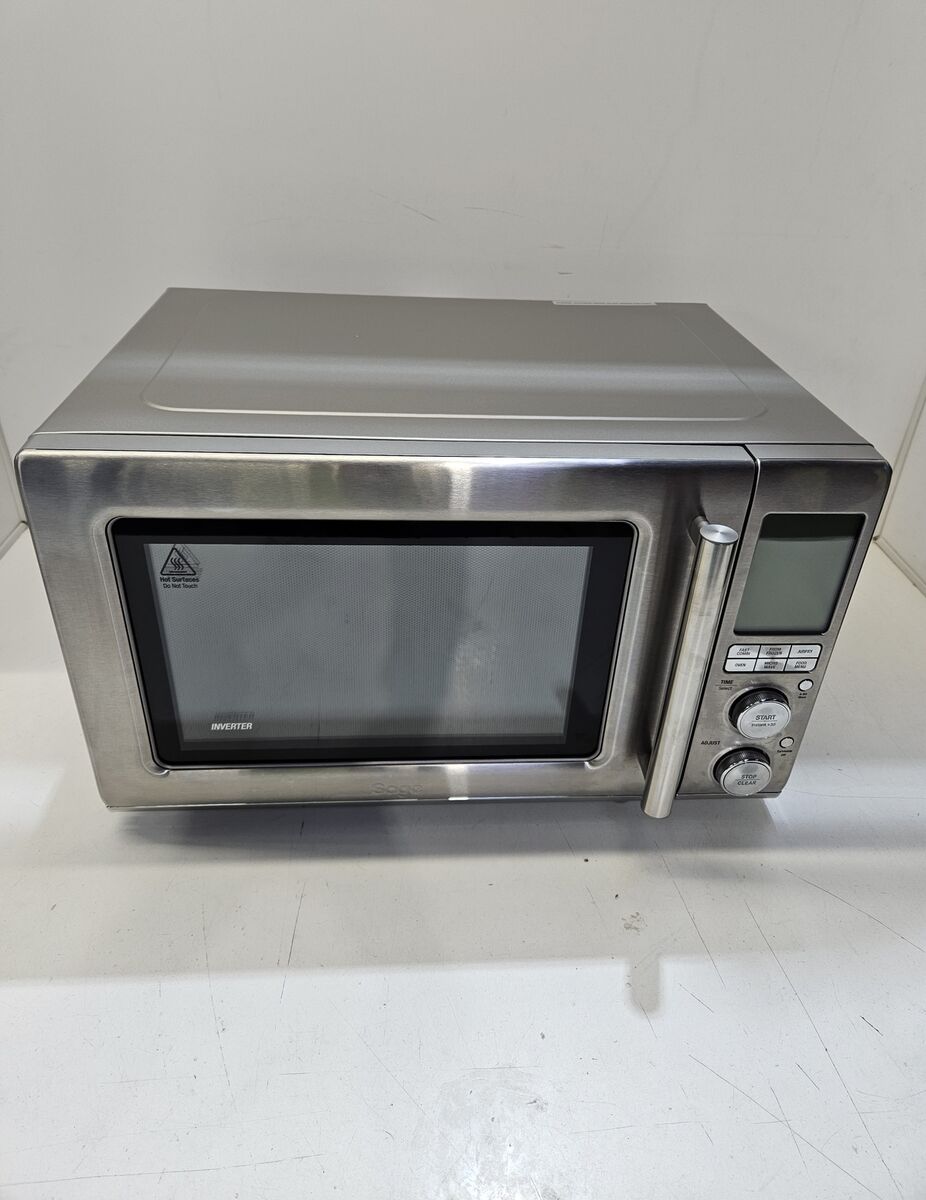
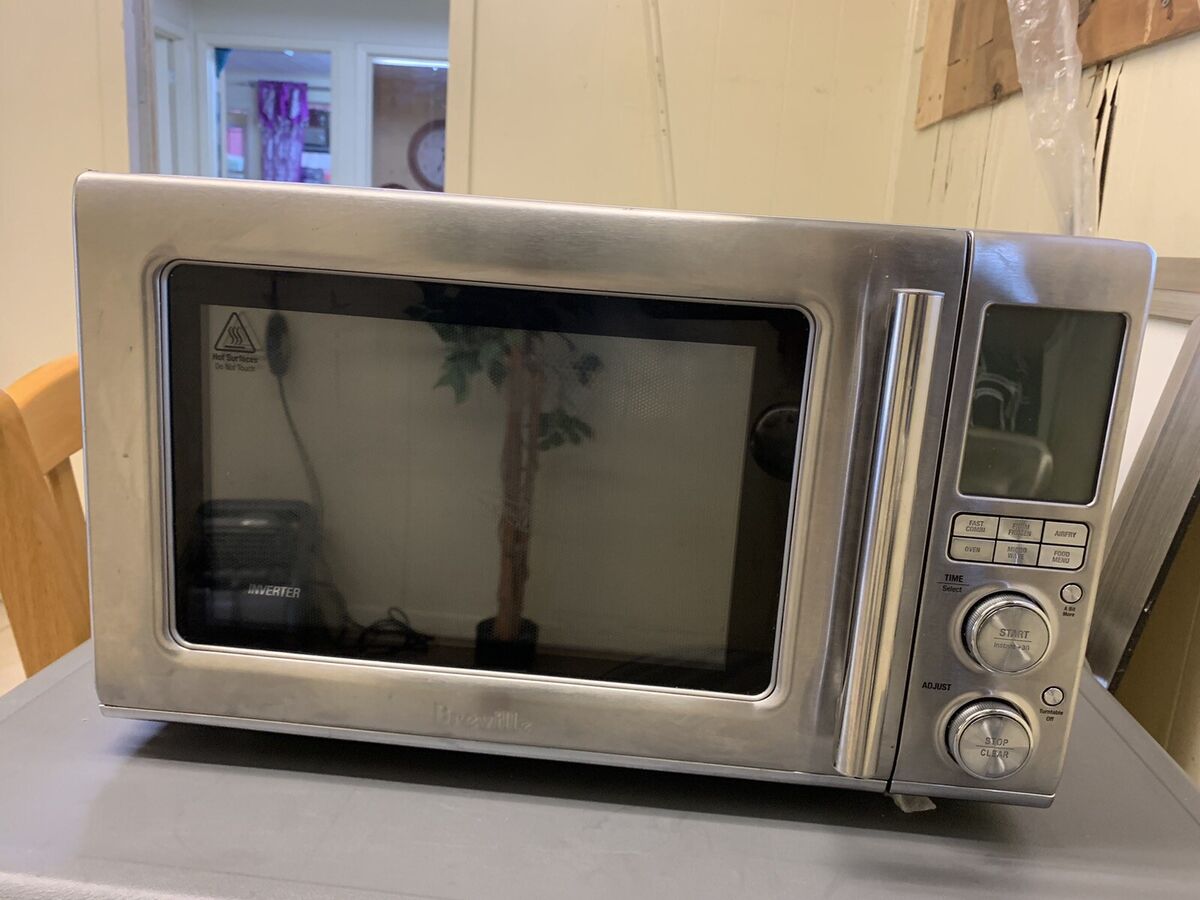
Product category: misc
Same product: yes